Lydia Flood Jackson

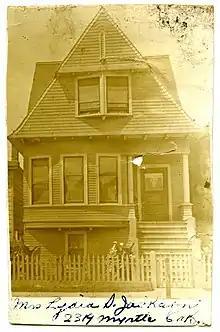
Lydia Flood Jackson's lived at 2319 Myrtle later in life.

She was a political activist and even traveled to Mexico, South America and the West Indies for lectures. Jackson wanted women to question their conventional roles and the limitations of societal norms. She also wanted women to examine and interrogate white male supremacy.